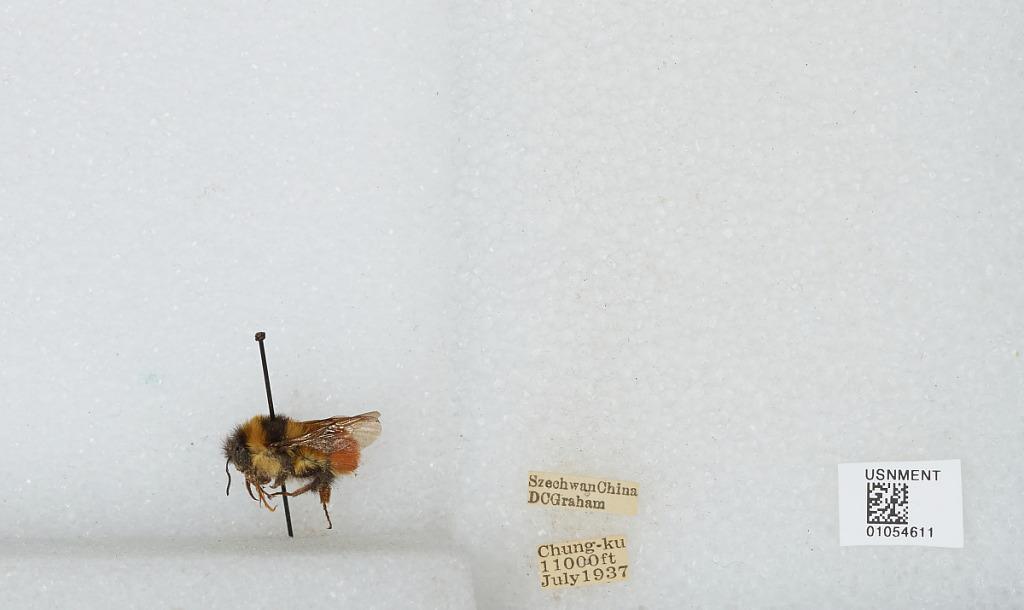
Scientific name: Bombus sp.
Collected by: D. Graham
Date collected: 1937-7-
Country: China
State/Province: Sichaun
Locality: Chung-ku